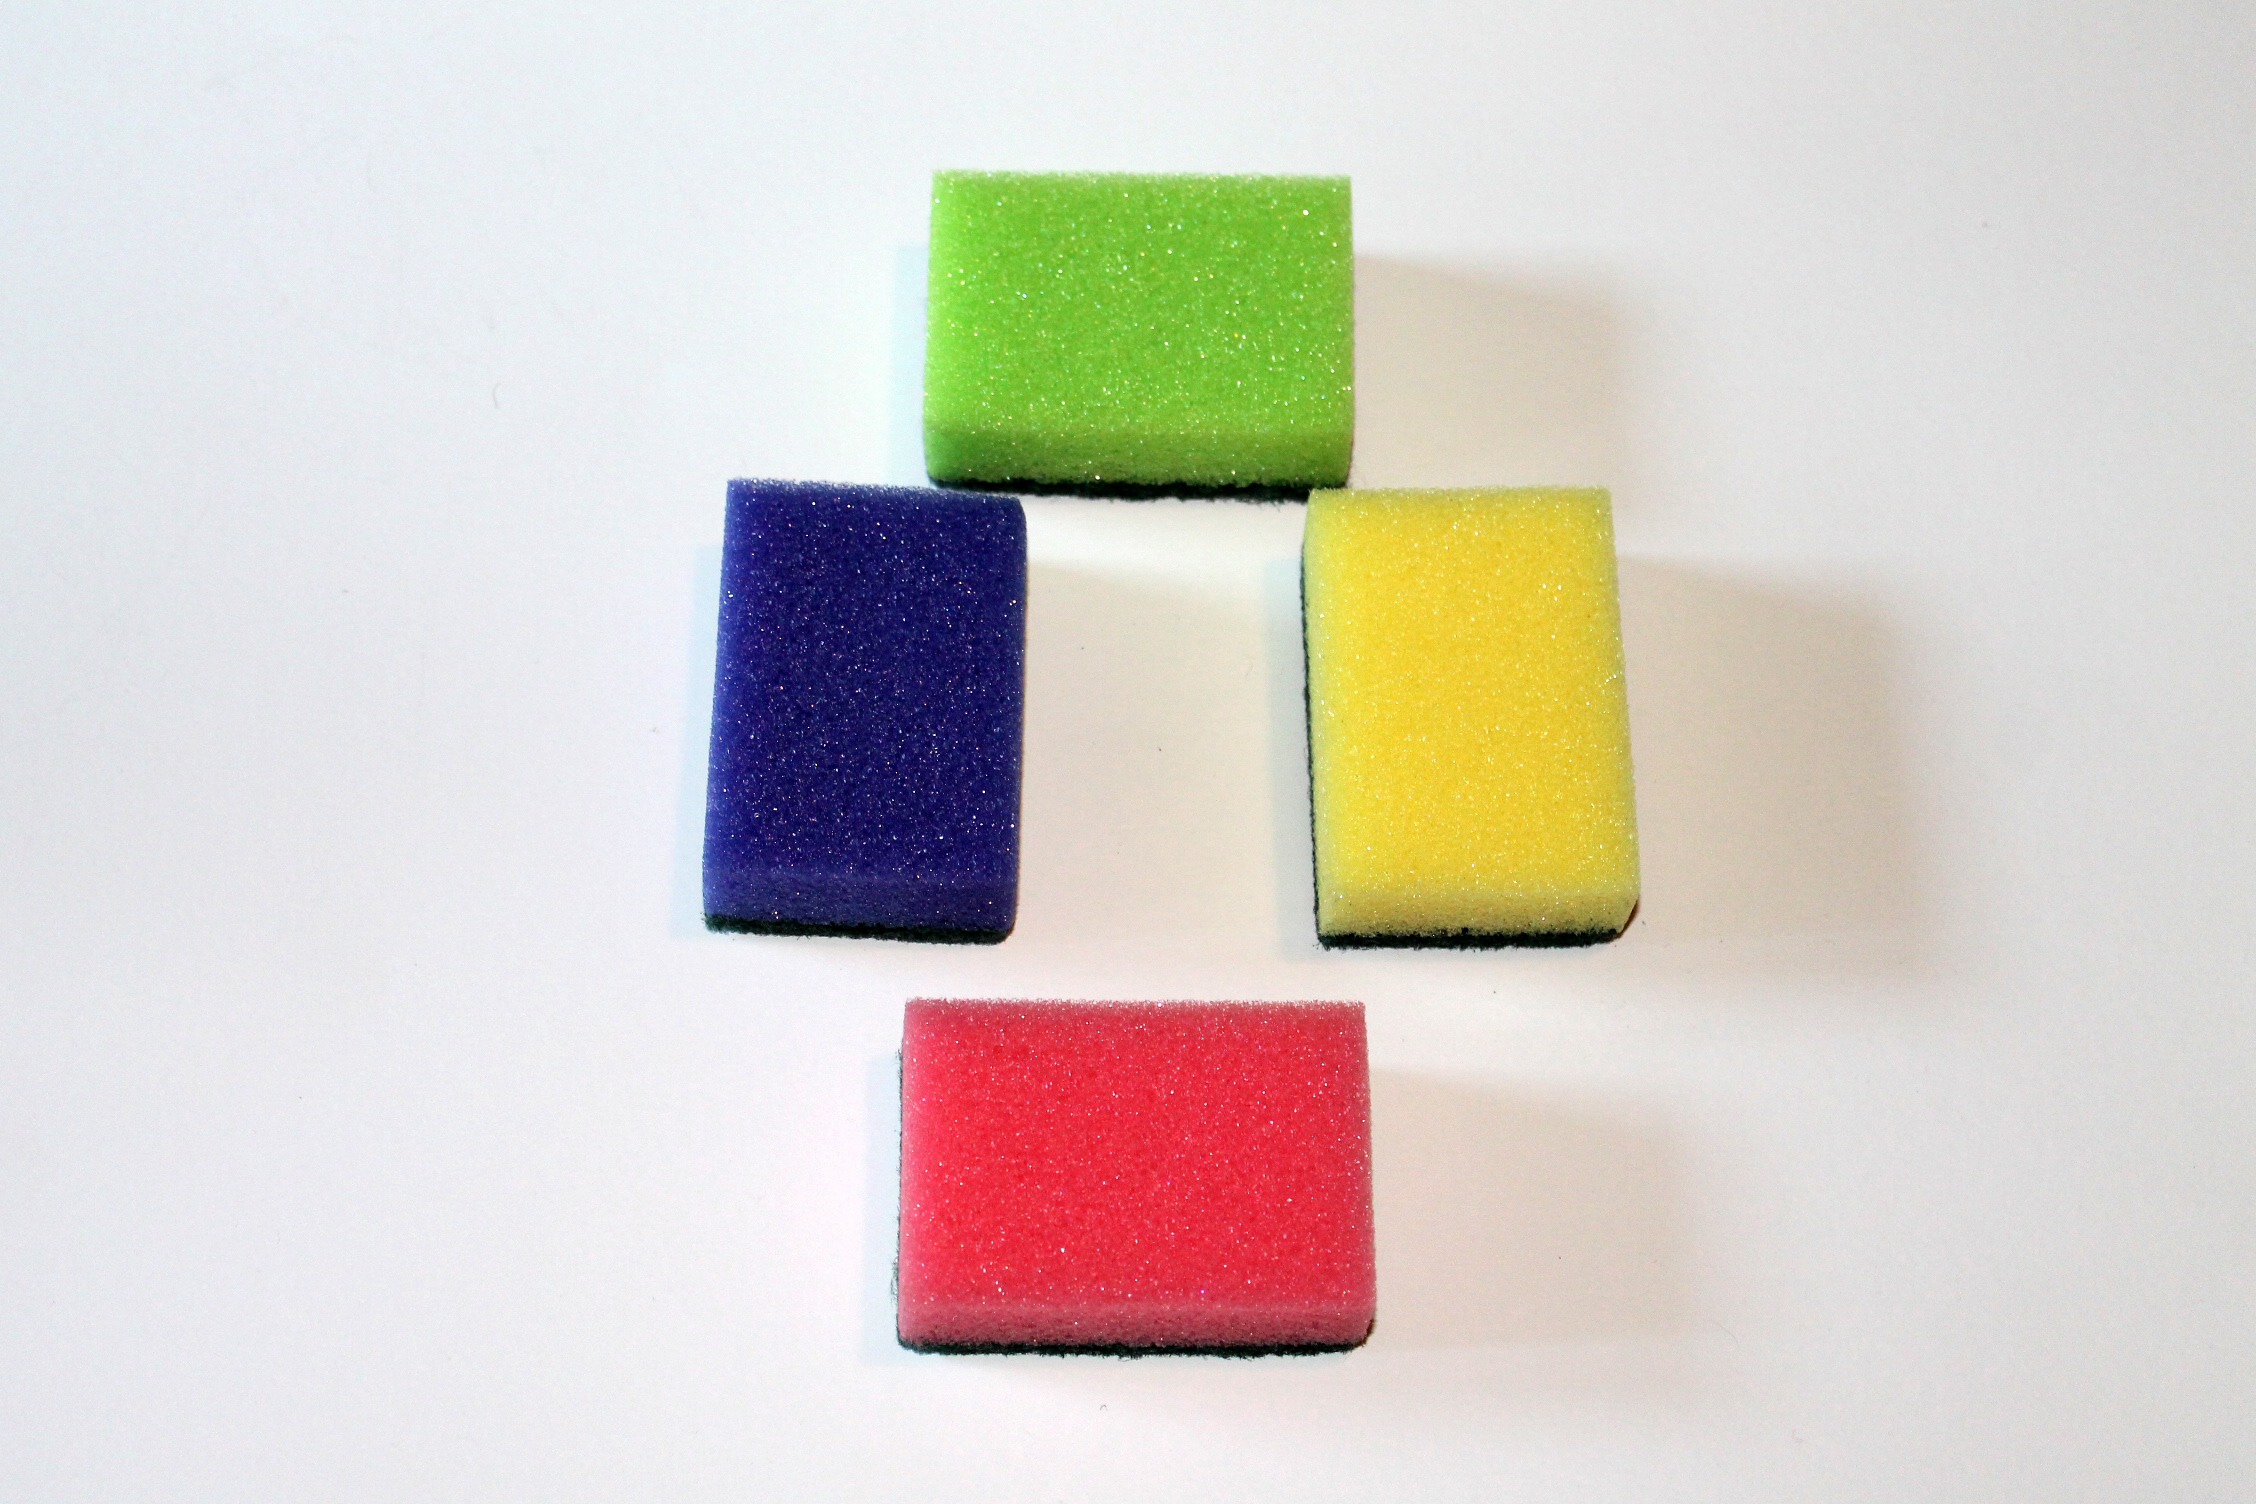
clean, colorful, material, sponge, product, rectangle, product design, sponges, household sponge